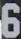
Number: 6